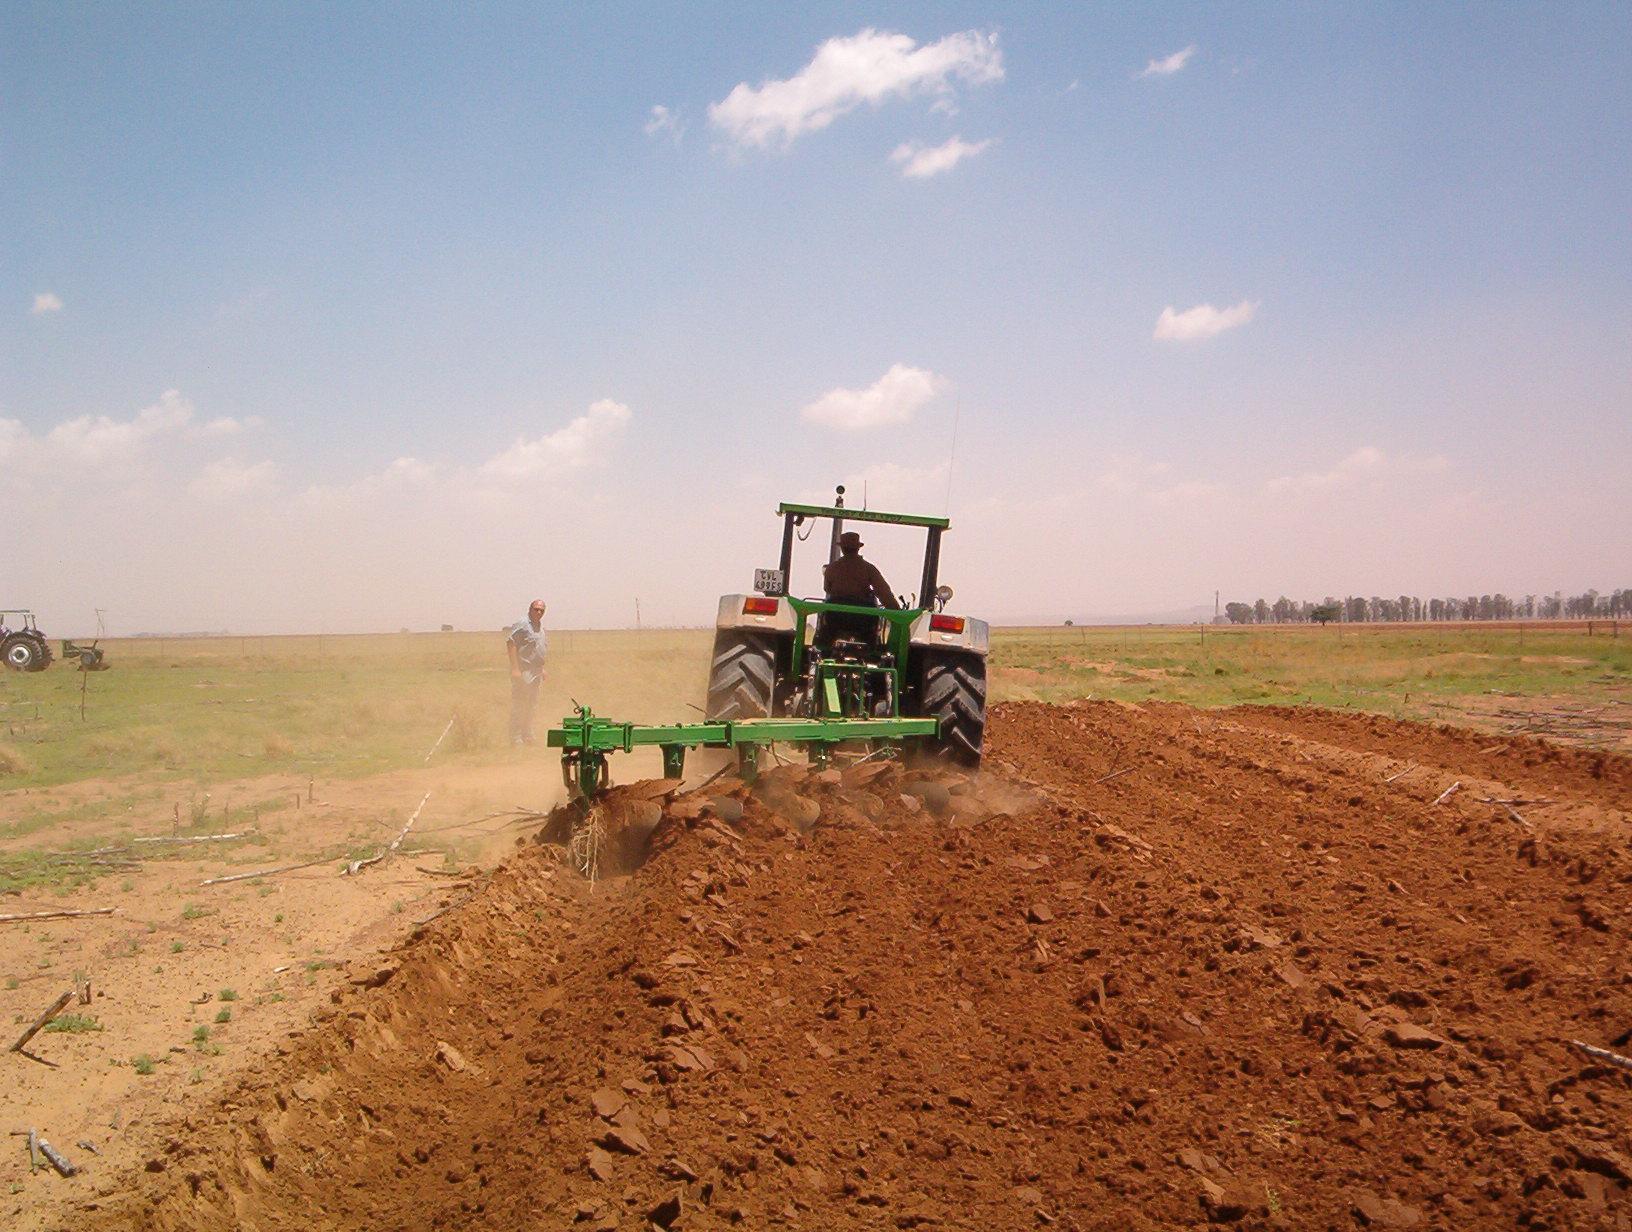
Kilimo cha viwandani ndani ya shamba kubwa eneo la kiwanda, kukiwa na trekta la kisasa, ambalo hulima na kuandaa shamba kupitia jembe maalumu lililotengenezwa kwa visu vidogovidogo, ambalo hutumika.